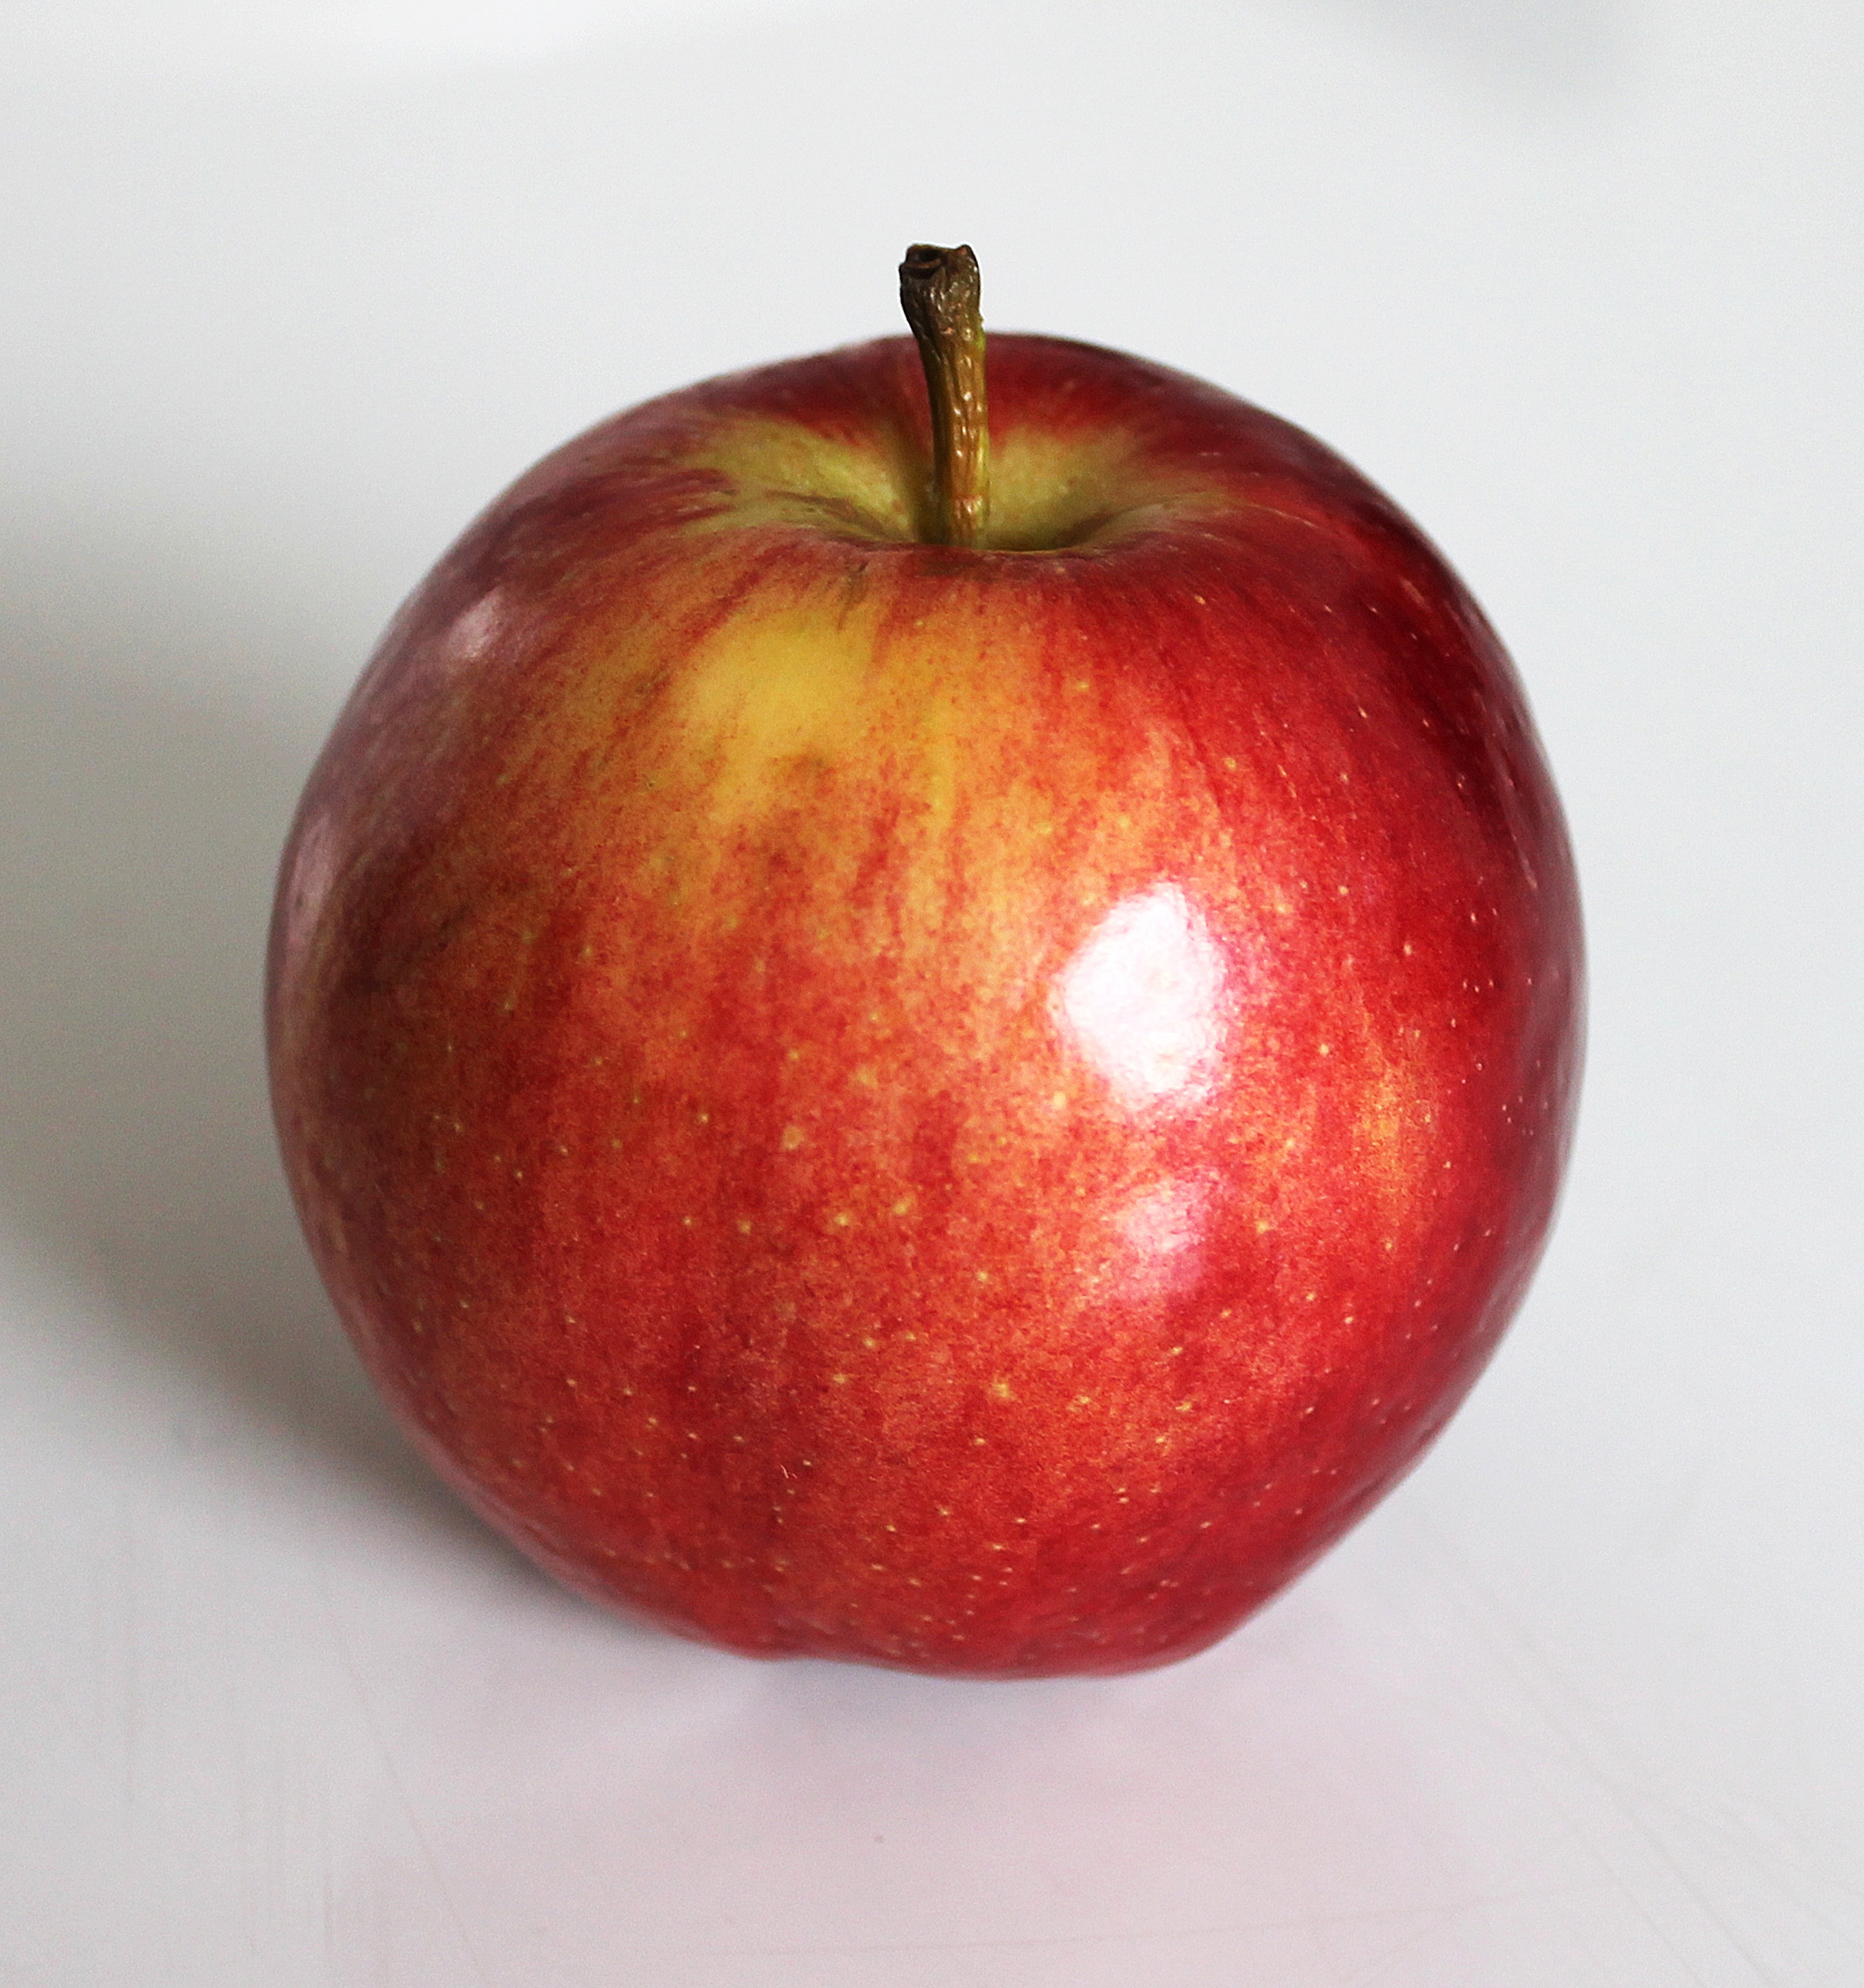
apple, plant, fruit, food, produce, health, flowering plant, rose family, nectarine, land plant, rose order